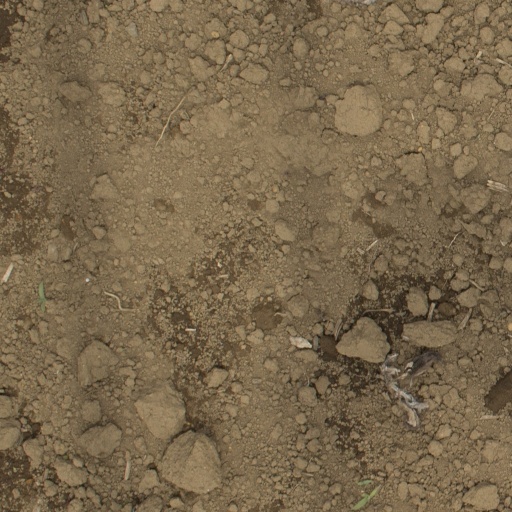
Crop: Jerusalem artichoke